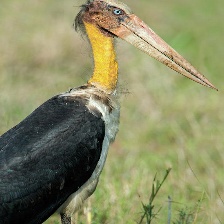
Species: LESSER ADJUTANT
Scientific name: LEPTOPTILOS JAVANICUS
ImageNet parent category: white_stork